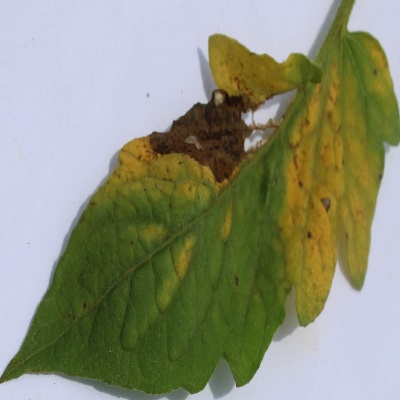
Crop: Tomato
Condition: leaf blight